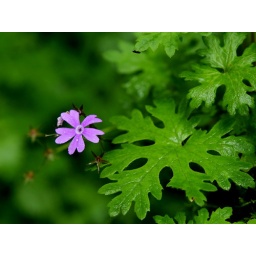
Wild flower in forest in Changping Gorge, Siguniangshan Mountains National Park, Sichuan, China, July 2010.